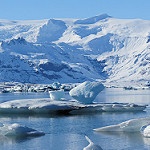
Label: glacier